Clinton–Lewinsky scandal

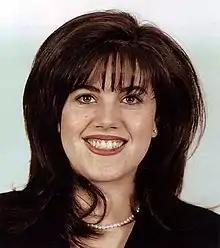
Monica Lewinsky in May 1997

A sex scandal involving Bill Clinton, the president of the United States, and Monica Lewinsky, a White House intern, erupted in 1998. Their sexual relationship began in 1995—when Clinton was 49 years old and Lewinsky was 22 years old—and lasted 18 months, ending in 1997. Clinton ended televised remarks on January 26, 1998, with the later infamous statement: "I did not have sexual relations with that woman, Ms. Lewinsky." Further investigation led to charges of perjury and to the impeachment of Clinton in 1998 by the U.S. House of Representatives. He was subsequently acquitted on all impeachment charges of perjury and obstruction of justice in a 21-day U.S. Senate trial.